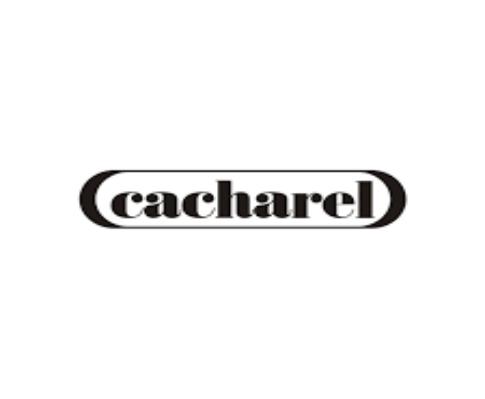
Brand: Cacharel
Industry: Clothes